Somnath temple

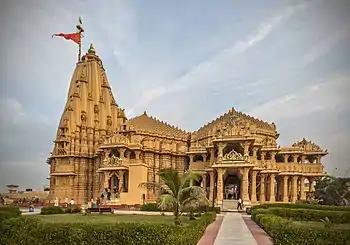
A wide-angle view – a bit distorted – from the southeast side of the present Somnath temple. Nataraja can be seen on the "sukhanasi", along with the two-storey design.

In 1842, Edward Law, 1st Earl of Ellenborough issued his "Proclamation of the Gates", in which he ordered the British army in Afghanistan to return via Ghazni and bring back to India the sandalwood gates from the tomb of Mahmud of Ghazni in Ghazni, Afghanistan. These were believed to have been taken by Mahmud from Somnath. Under Ellenborough's instruction, General William Nott removed the gates in September 1842. A whole sepoy regiment, the 6th Jat Light Infantry, was detailed to carry the gates back to India in triumph. However, on arrival, they were found not to be of Gujarati or Indian design, and not of Sandalwood, but of Deodar wood (native to Ghazni) and therefore not authentic to Somnath. They were placed in the arsenal store-room of the Agra Fort where they still lie to the present day. There was a debate in the House of Commons in London in 1843 on the question of the gates of the temple and Ellenbourough's role in the affair. After much crossfire between the British Government and the opposition, all of the facts as we know them were laid out.